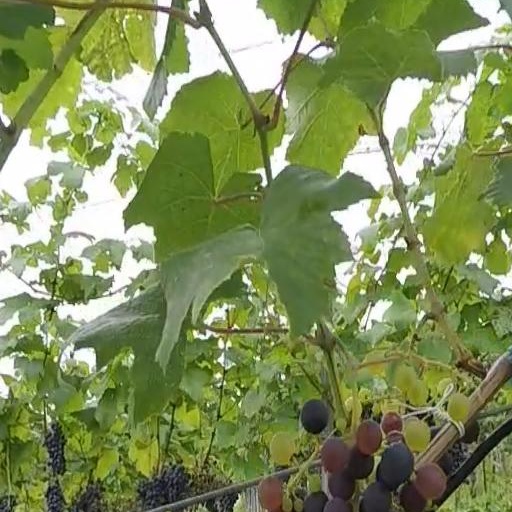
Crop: grape